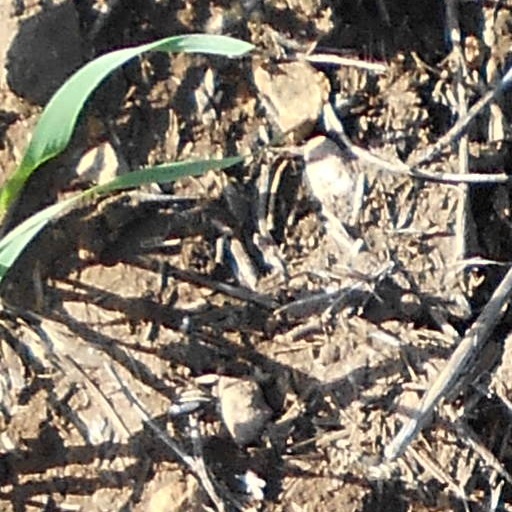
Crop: wheat